Cirsium funkiae

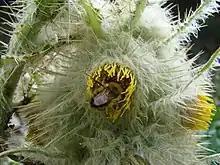
A bumblebee nestled in one of the funky thistle's flowerheads

Ackerfield described the coloration of the style branches, corolla, and the head position (whether erect or nodding), as the best characteristics toward identifying the alpine thistles in the Southern Rocky Mountains. The style branches are yellow in color. The corolla is pale yellow in color, turning brown as it ages. The anther tube is white in color, alternatively pale yellow with brown stripes. The flower head grows in a nodding, terminal cluster. The thistle differs from the similar "Cirsium scopulorum" in its style branches being yellow rather than white, pale pink, or purple, but similar due to their nodding terminal arrangement of the heads.